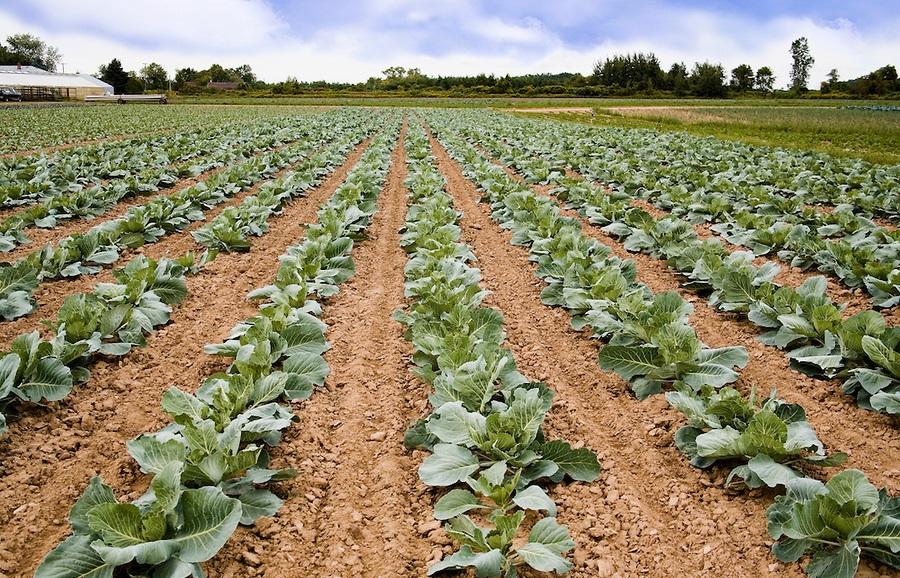
Mboga za majani aina ya figiri zimelimwa kwenye shamba kubwa, zimemea na kustawi vizuri zikielekea wakati wa kuvunwa kwa matumizi ya mahotelini, viwandani na hata majumbani.